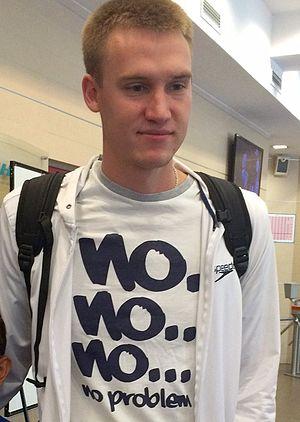
Dmitriy Igorevich Balandin est un nageur kazakh, spécialiste de la brasse.